Sonny Seiler

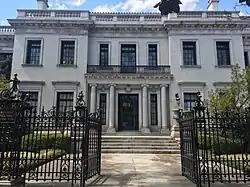
Armstrong House, home of Bouhan Falligant LLP between 1970 and 2017

Seiler practiced law in Savannah, where he was a senior partner at Bouhan Falligant LLP. In 1973 he served as president of the State Bar of Georgia. He was featured in the true-crime book "Midnight in the Garden of Good and Evil" as the lawyer who defended antiques dealer Jim Williams in a murder case. Because of his and Uga's role in the story, Seiler was cast in the movie adaptation of the book as Judge Samuel L. White, who presided over Williams' trial. Jack Thompson portrayed Seiler in the movie. "I had a deal with (screenwriter) John Lee Hancock that he would get me on the jury. I wanted to be the foreperson who stood up at the end and said, 'We the jury find the defendant not guilty.' That's what I wanted more than anything because that would quietly stick my tongue out at a lot of people." The casting director Phyllis Hoffman convinced him he would be better suited to playing the judge.